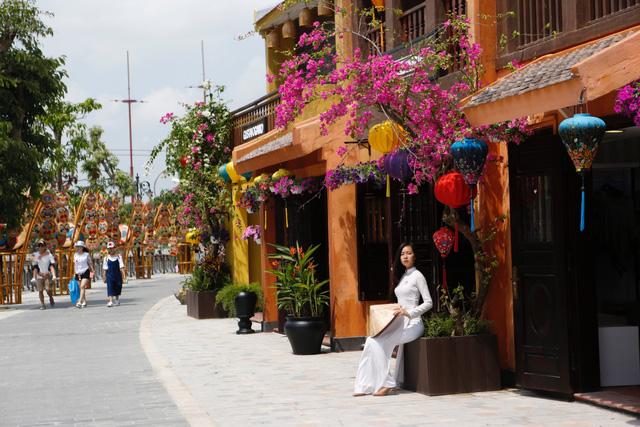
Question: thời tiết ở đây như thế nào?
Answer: có nhiều nắng